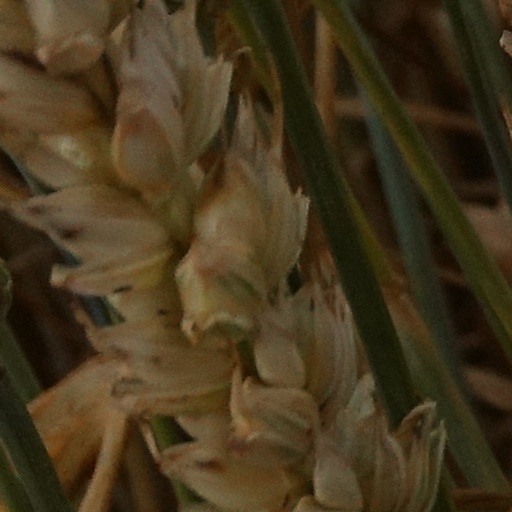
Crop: wheat